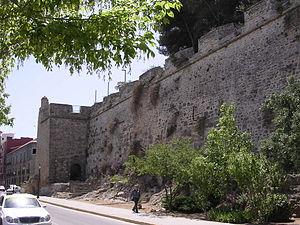
Château de Dénia. Português: Castelo de Dénia.